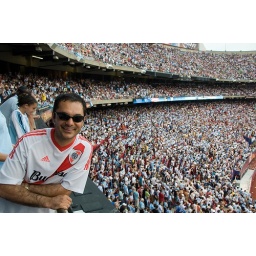
&amp;quot;Y ya lo veeeeey ya lo veeeesomos locales otra veeeez!!&amp;quot; even in New York, we have home field advantage